Bell-shaped jade strung ornaments

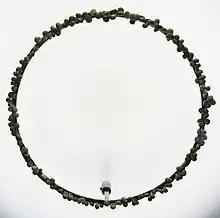
Bell-Shaped Jade Strung Ornaments (National Treasure) collected in National Museum of Prehistory, Taiwan.

Bell-shaped jade strung ornaments (Chinese: 鈴形玉串飾; pinyin: líng-xíng-yù-chuàn-shì) are ornaments made of bell-shaped jade beads made in Neolithic Taiwan. The bell-shaped jade beads are mostly made of nephrite. There are small holes on the beads that are presumably to string them. The jade beads are usually between 4 mm and 6 mm.